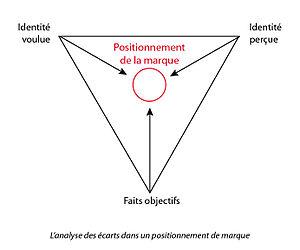
Schéma
Le branding est, dans le domaine du marketing, la discipline qui consiste à gérer les marques commerciales, et en particulier l'image de marque des entreprises qui exploitent les marques.